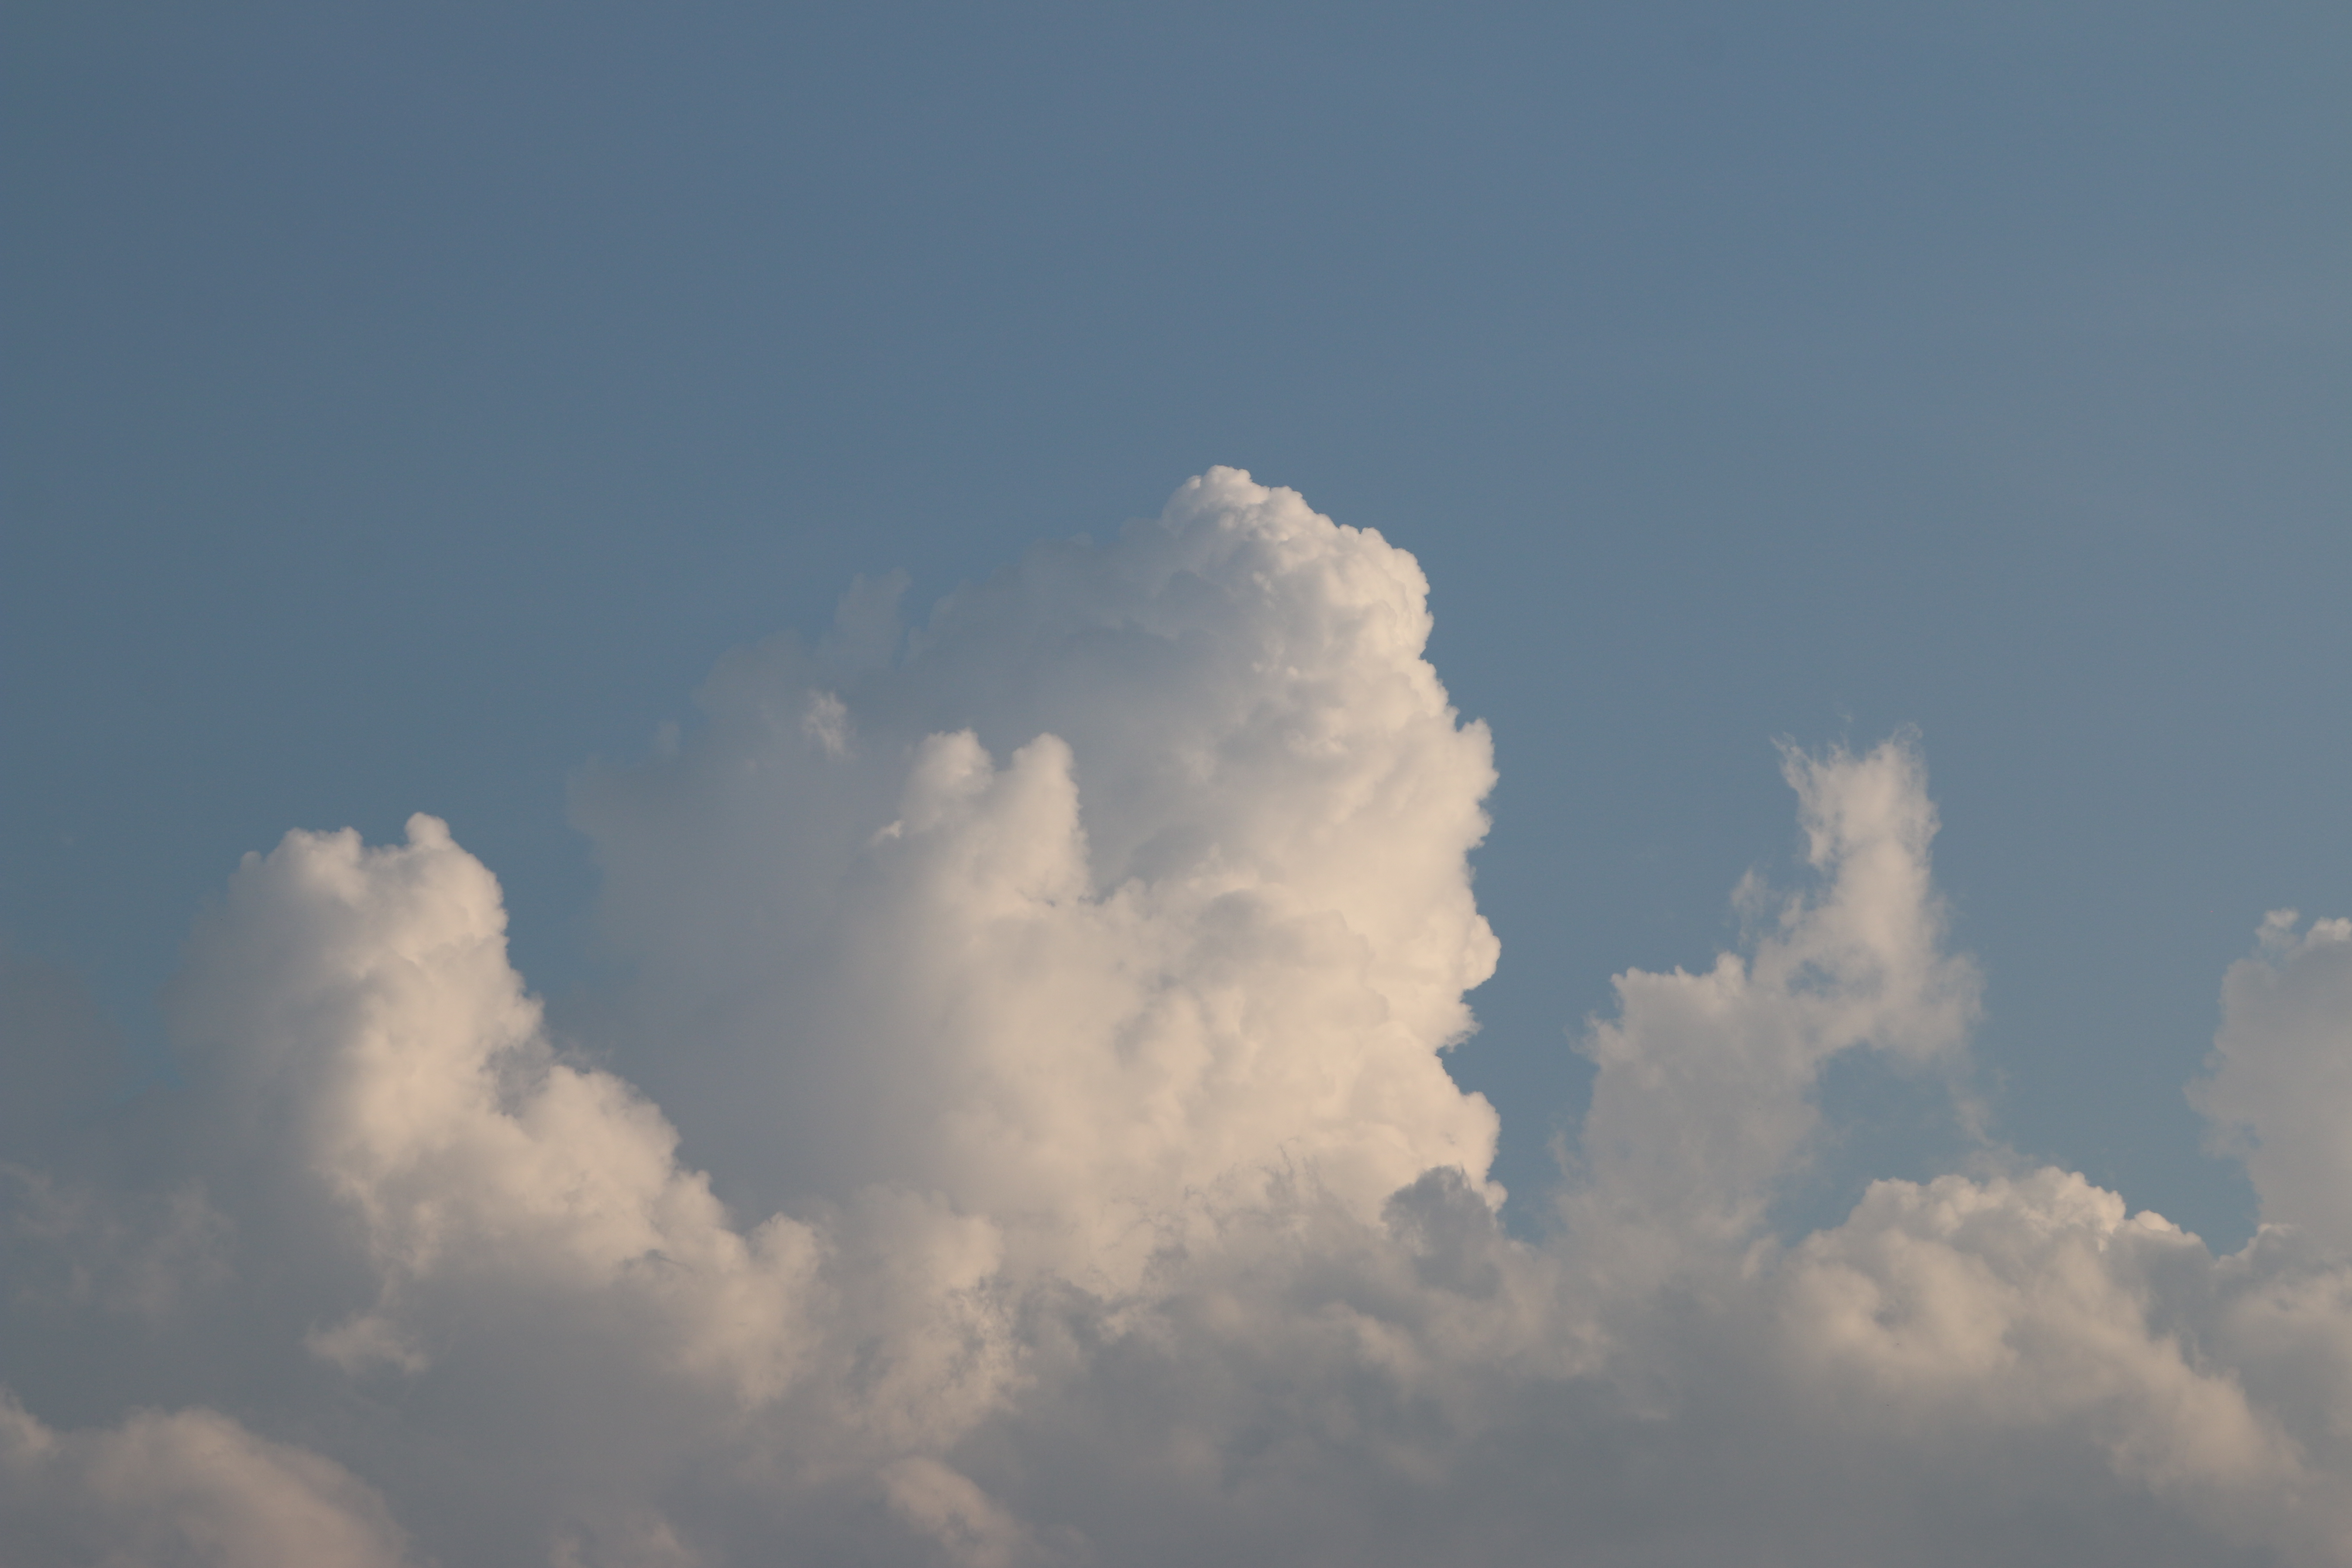
Cloud type: Cumulonimbus